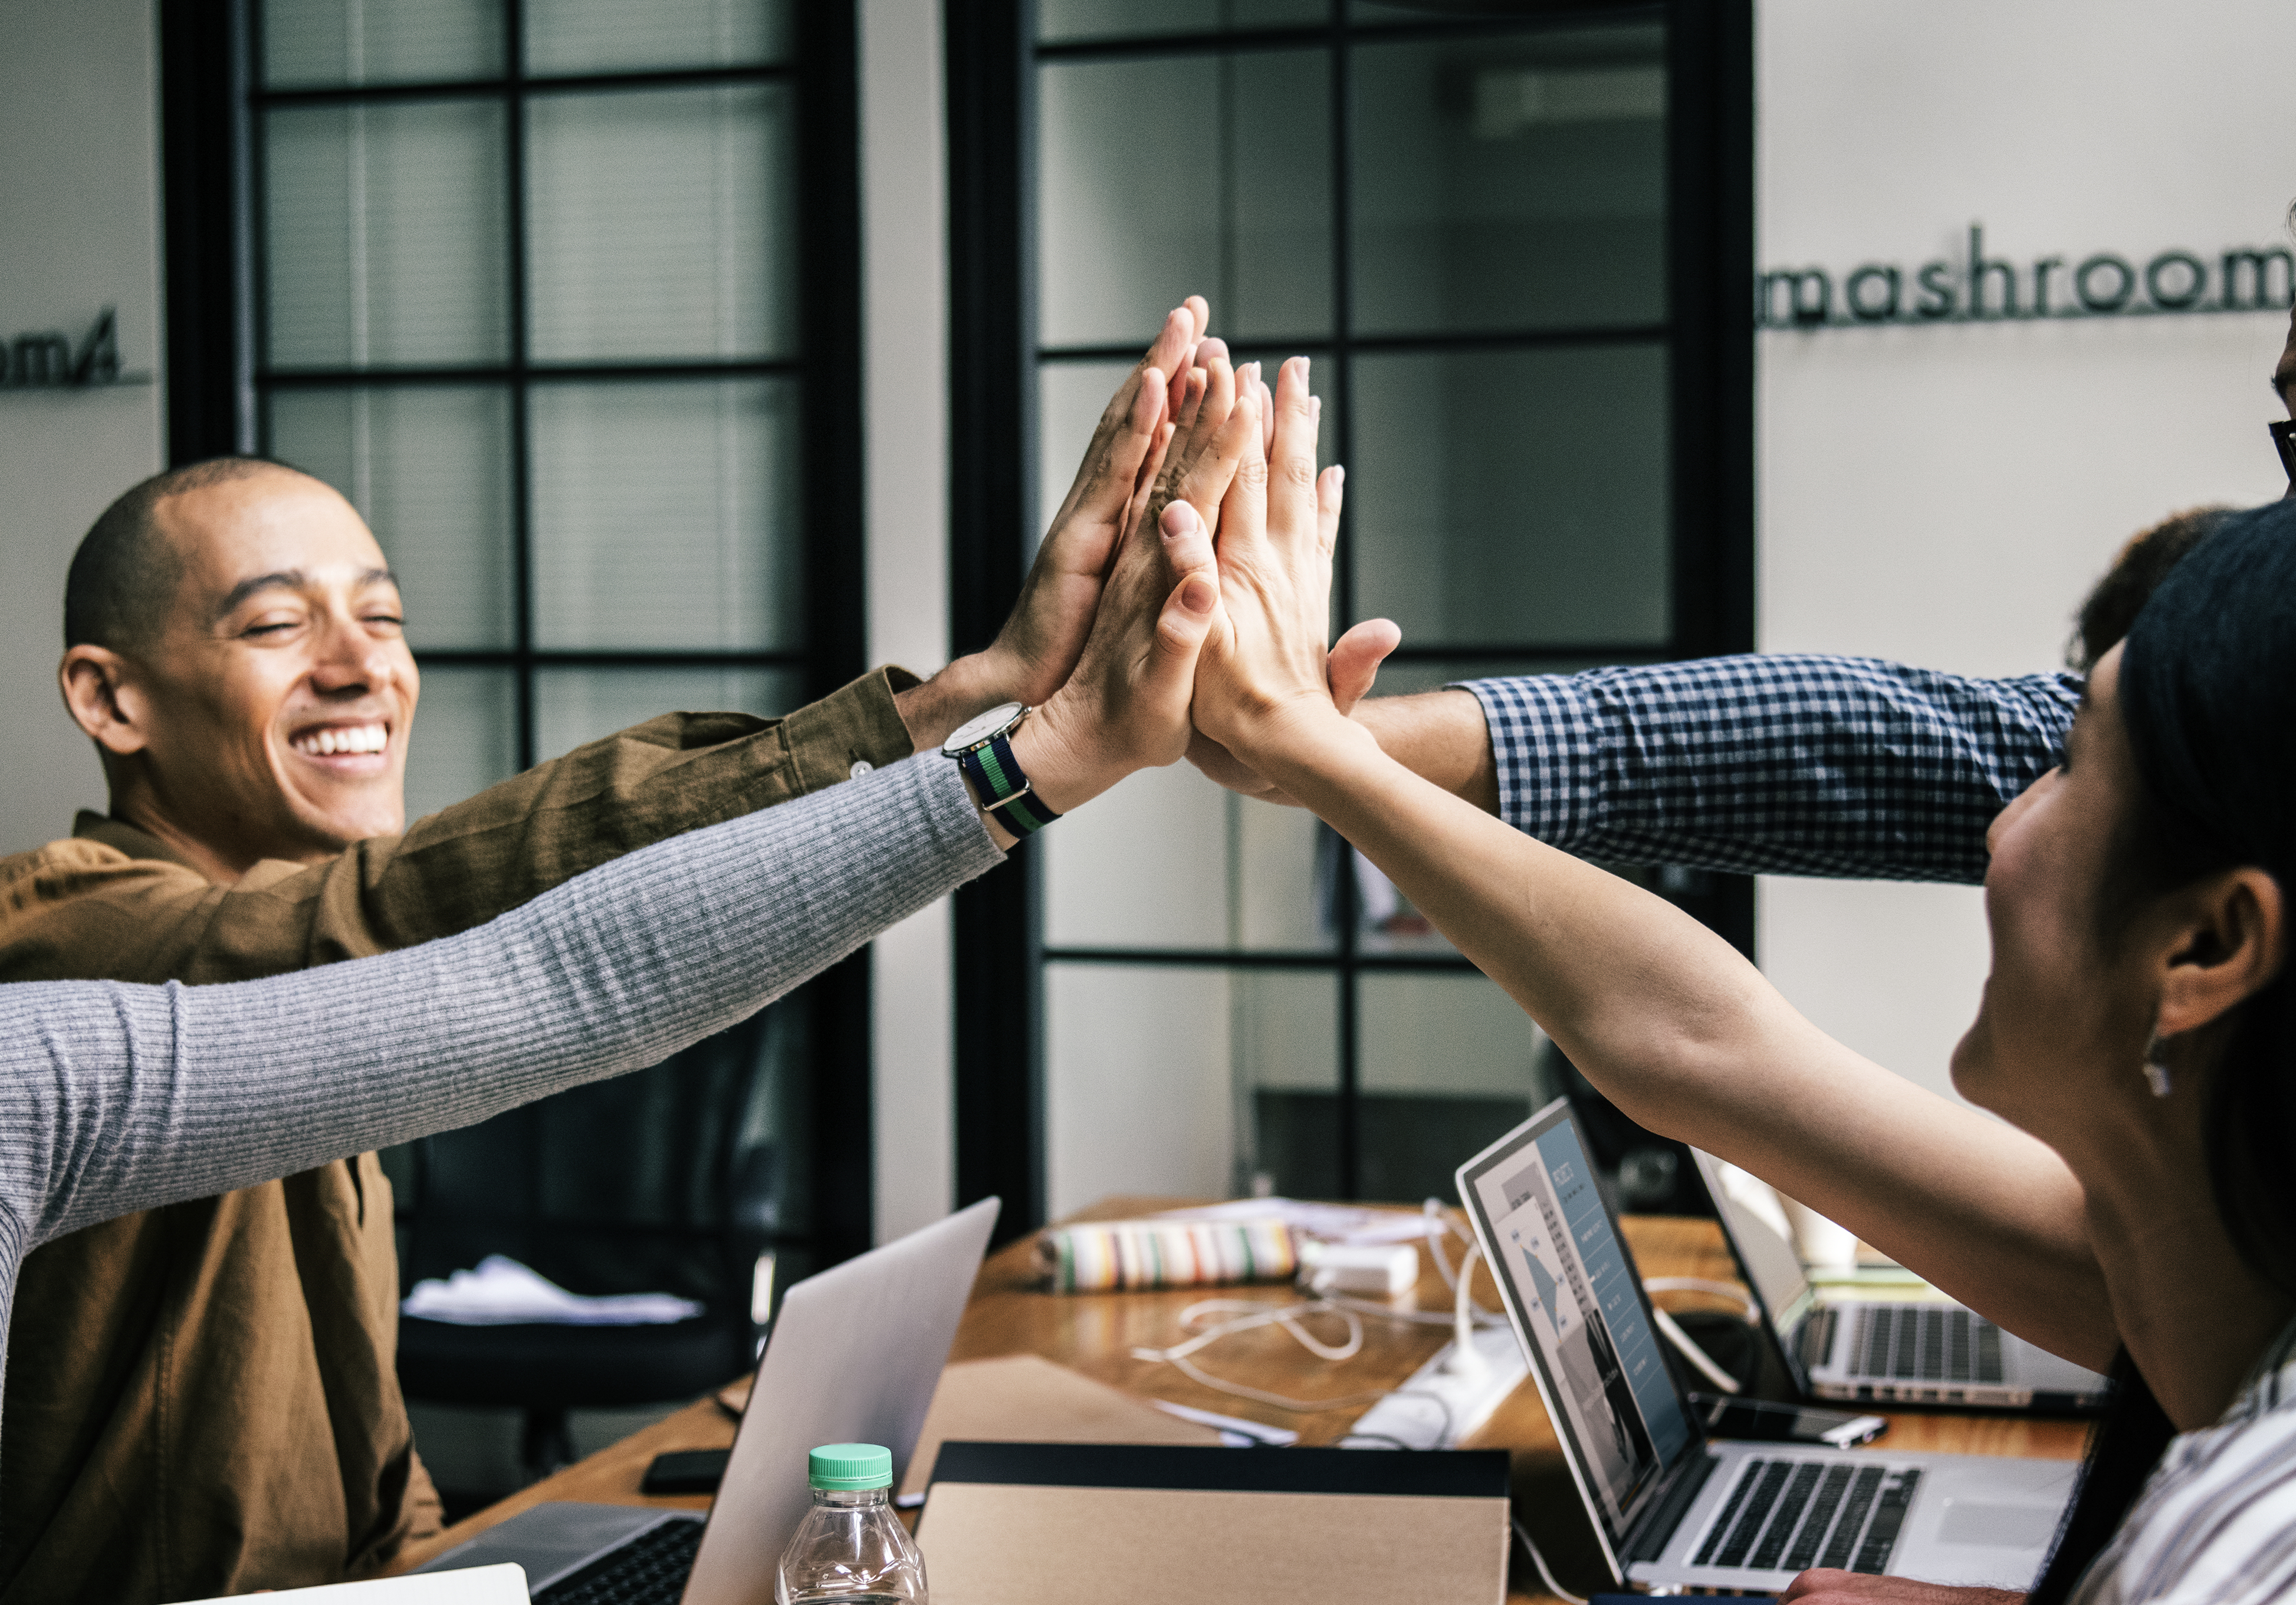
achievement, agreement, arms, asian, caucasian, cheerful, collaboration, colleague, communication, computer, connection, cooperation, deal, digital device, diverse, european, expression, friends, give me five, giving, greeting, group, hands, happiness, high five, hit, laptop, man, meeting, network, notebook, partners, partnership, people, power, smiling, startup, success, support, team, team building, teamwork, technology, together, unity, westerner, wireless, woman, work, working, workplace, workspace